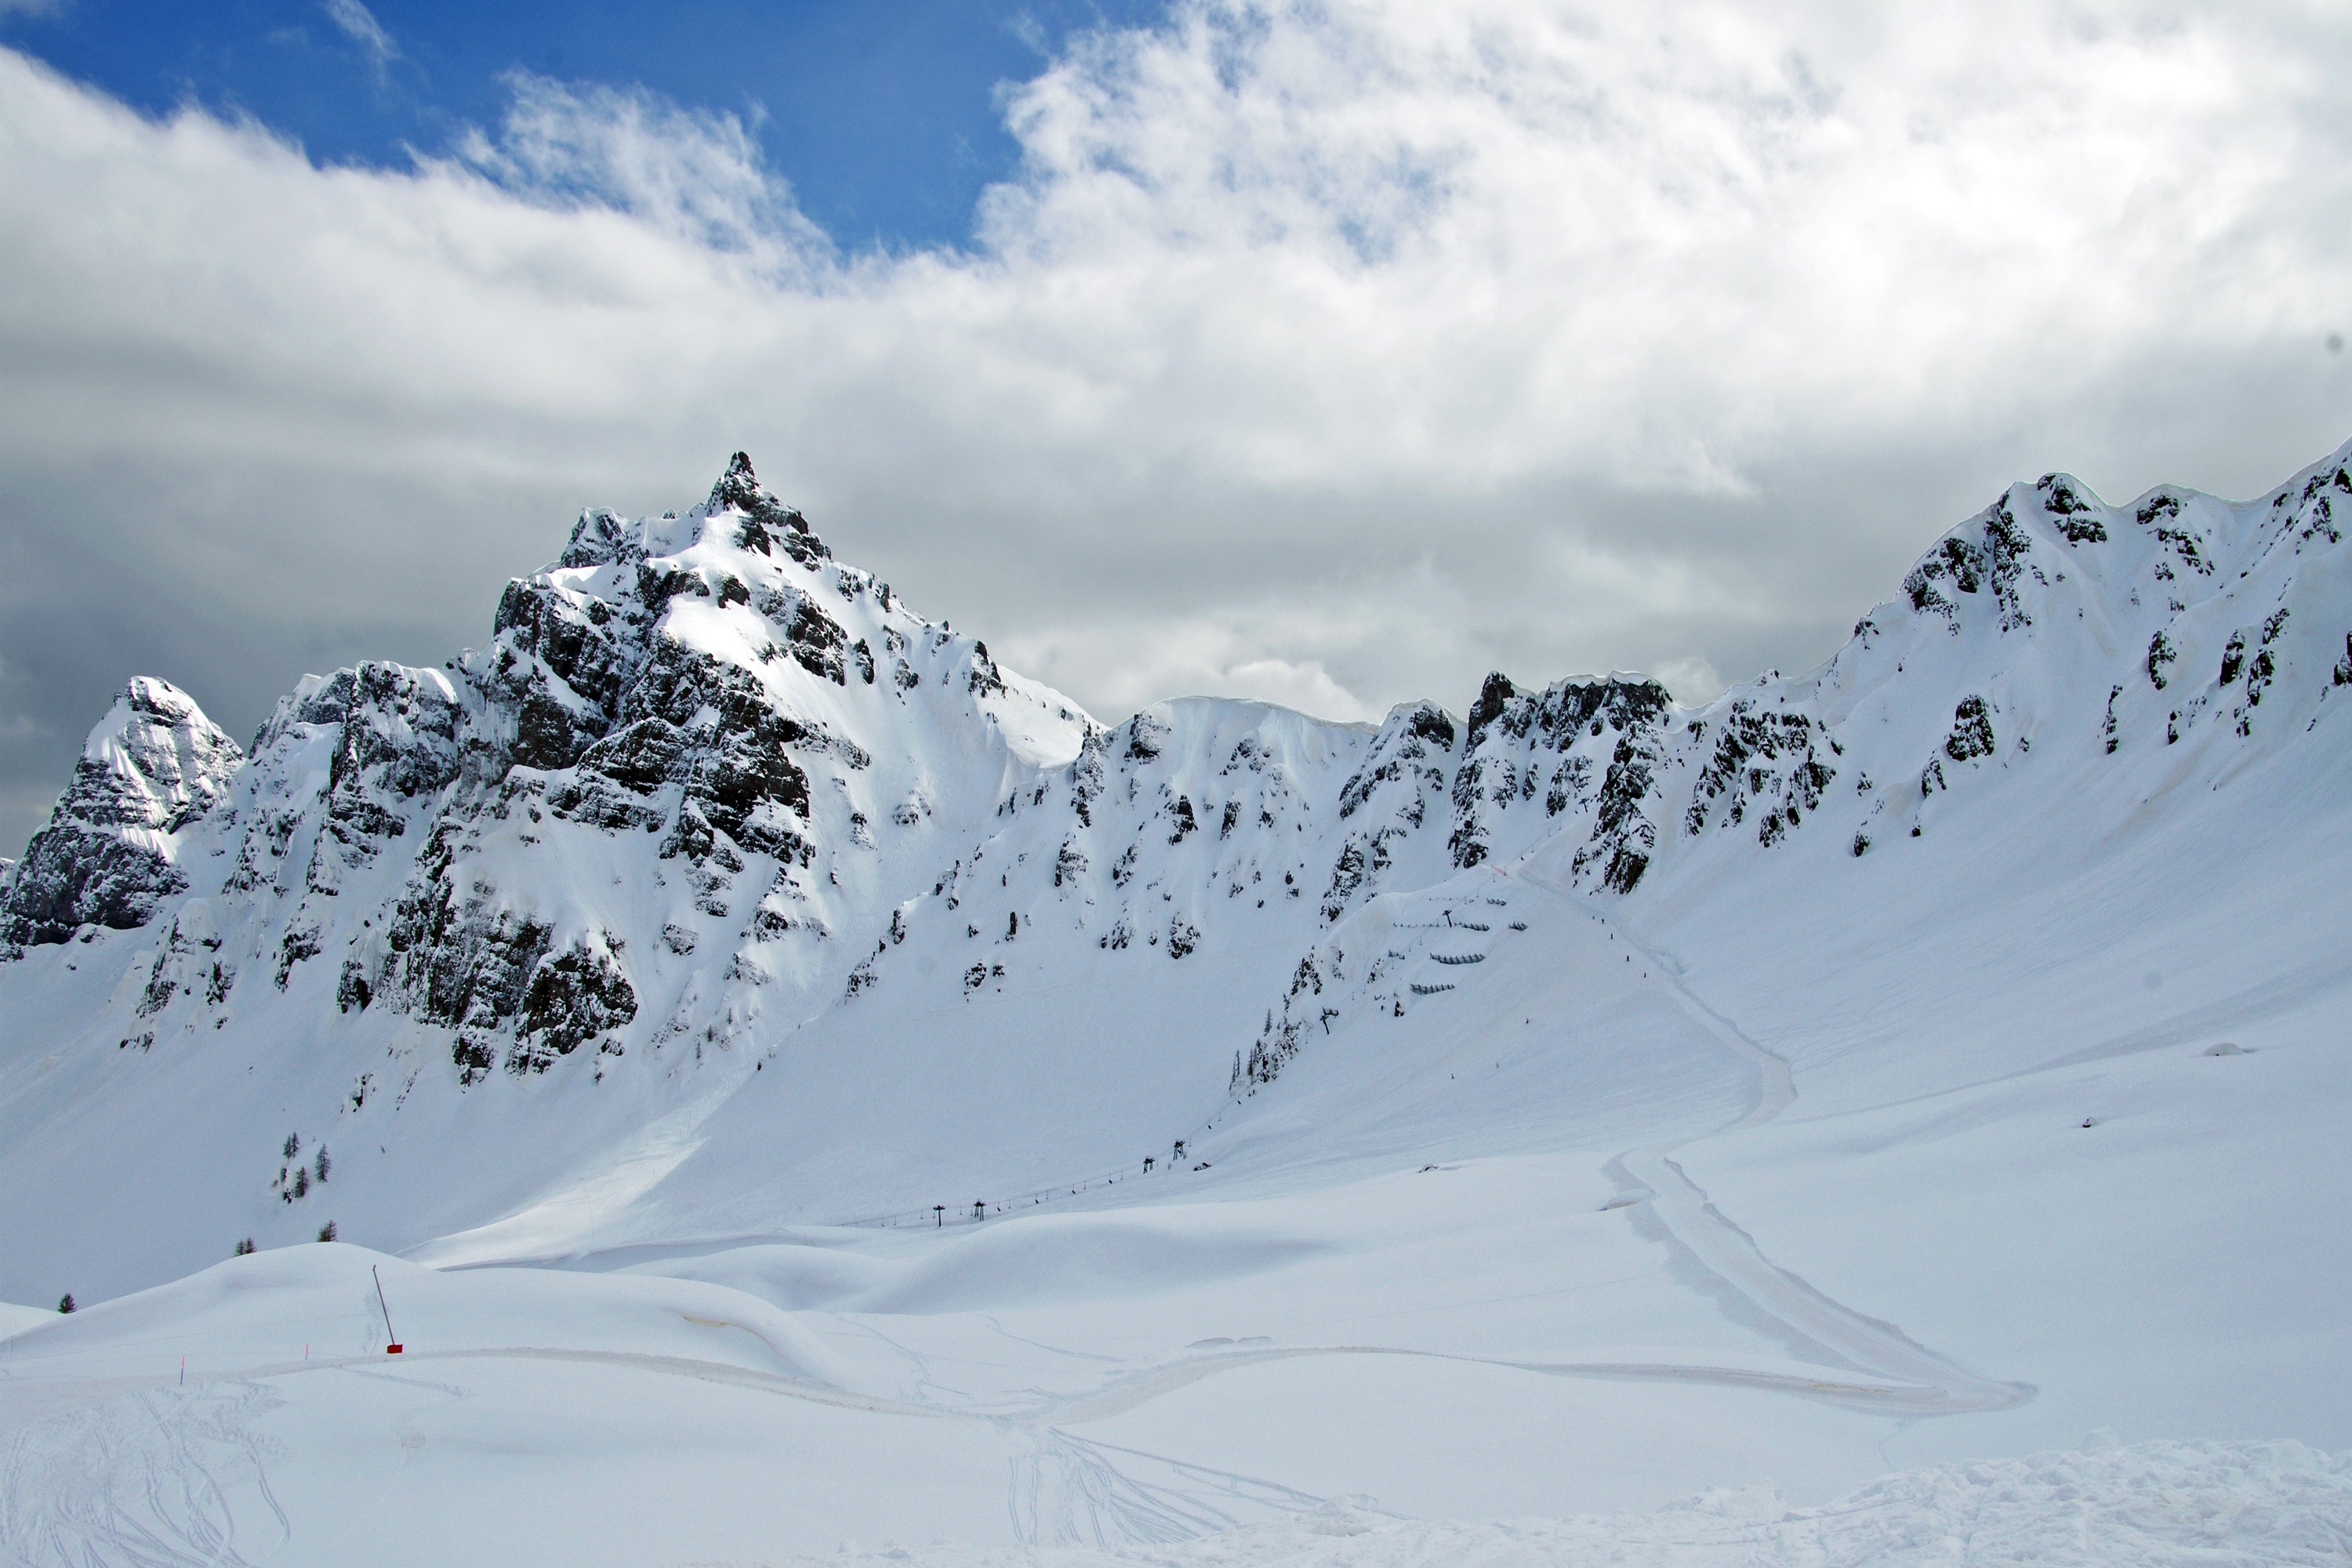
mountain, snow, cold, winter, white, mountain range, weather, italy, skiing, season, ridge, sports equipment, winter landscape, winter sport, sports, alps, ski, veneto, piste, sci, dolomites, belluno, ski touring, ski mountaineering, ski equipment, mountainous landforms, geological phenomenon, dolomiti superski, step padon